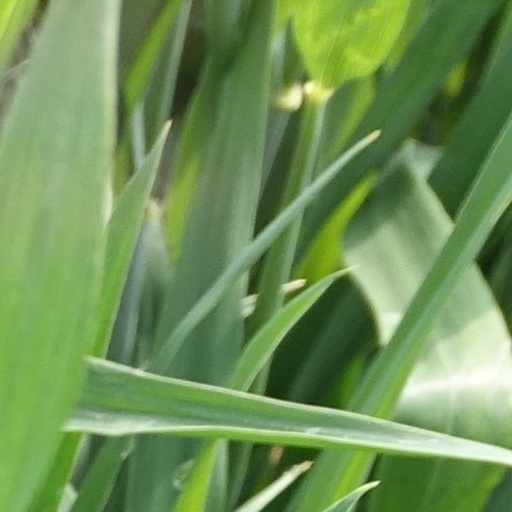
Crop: wheat